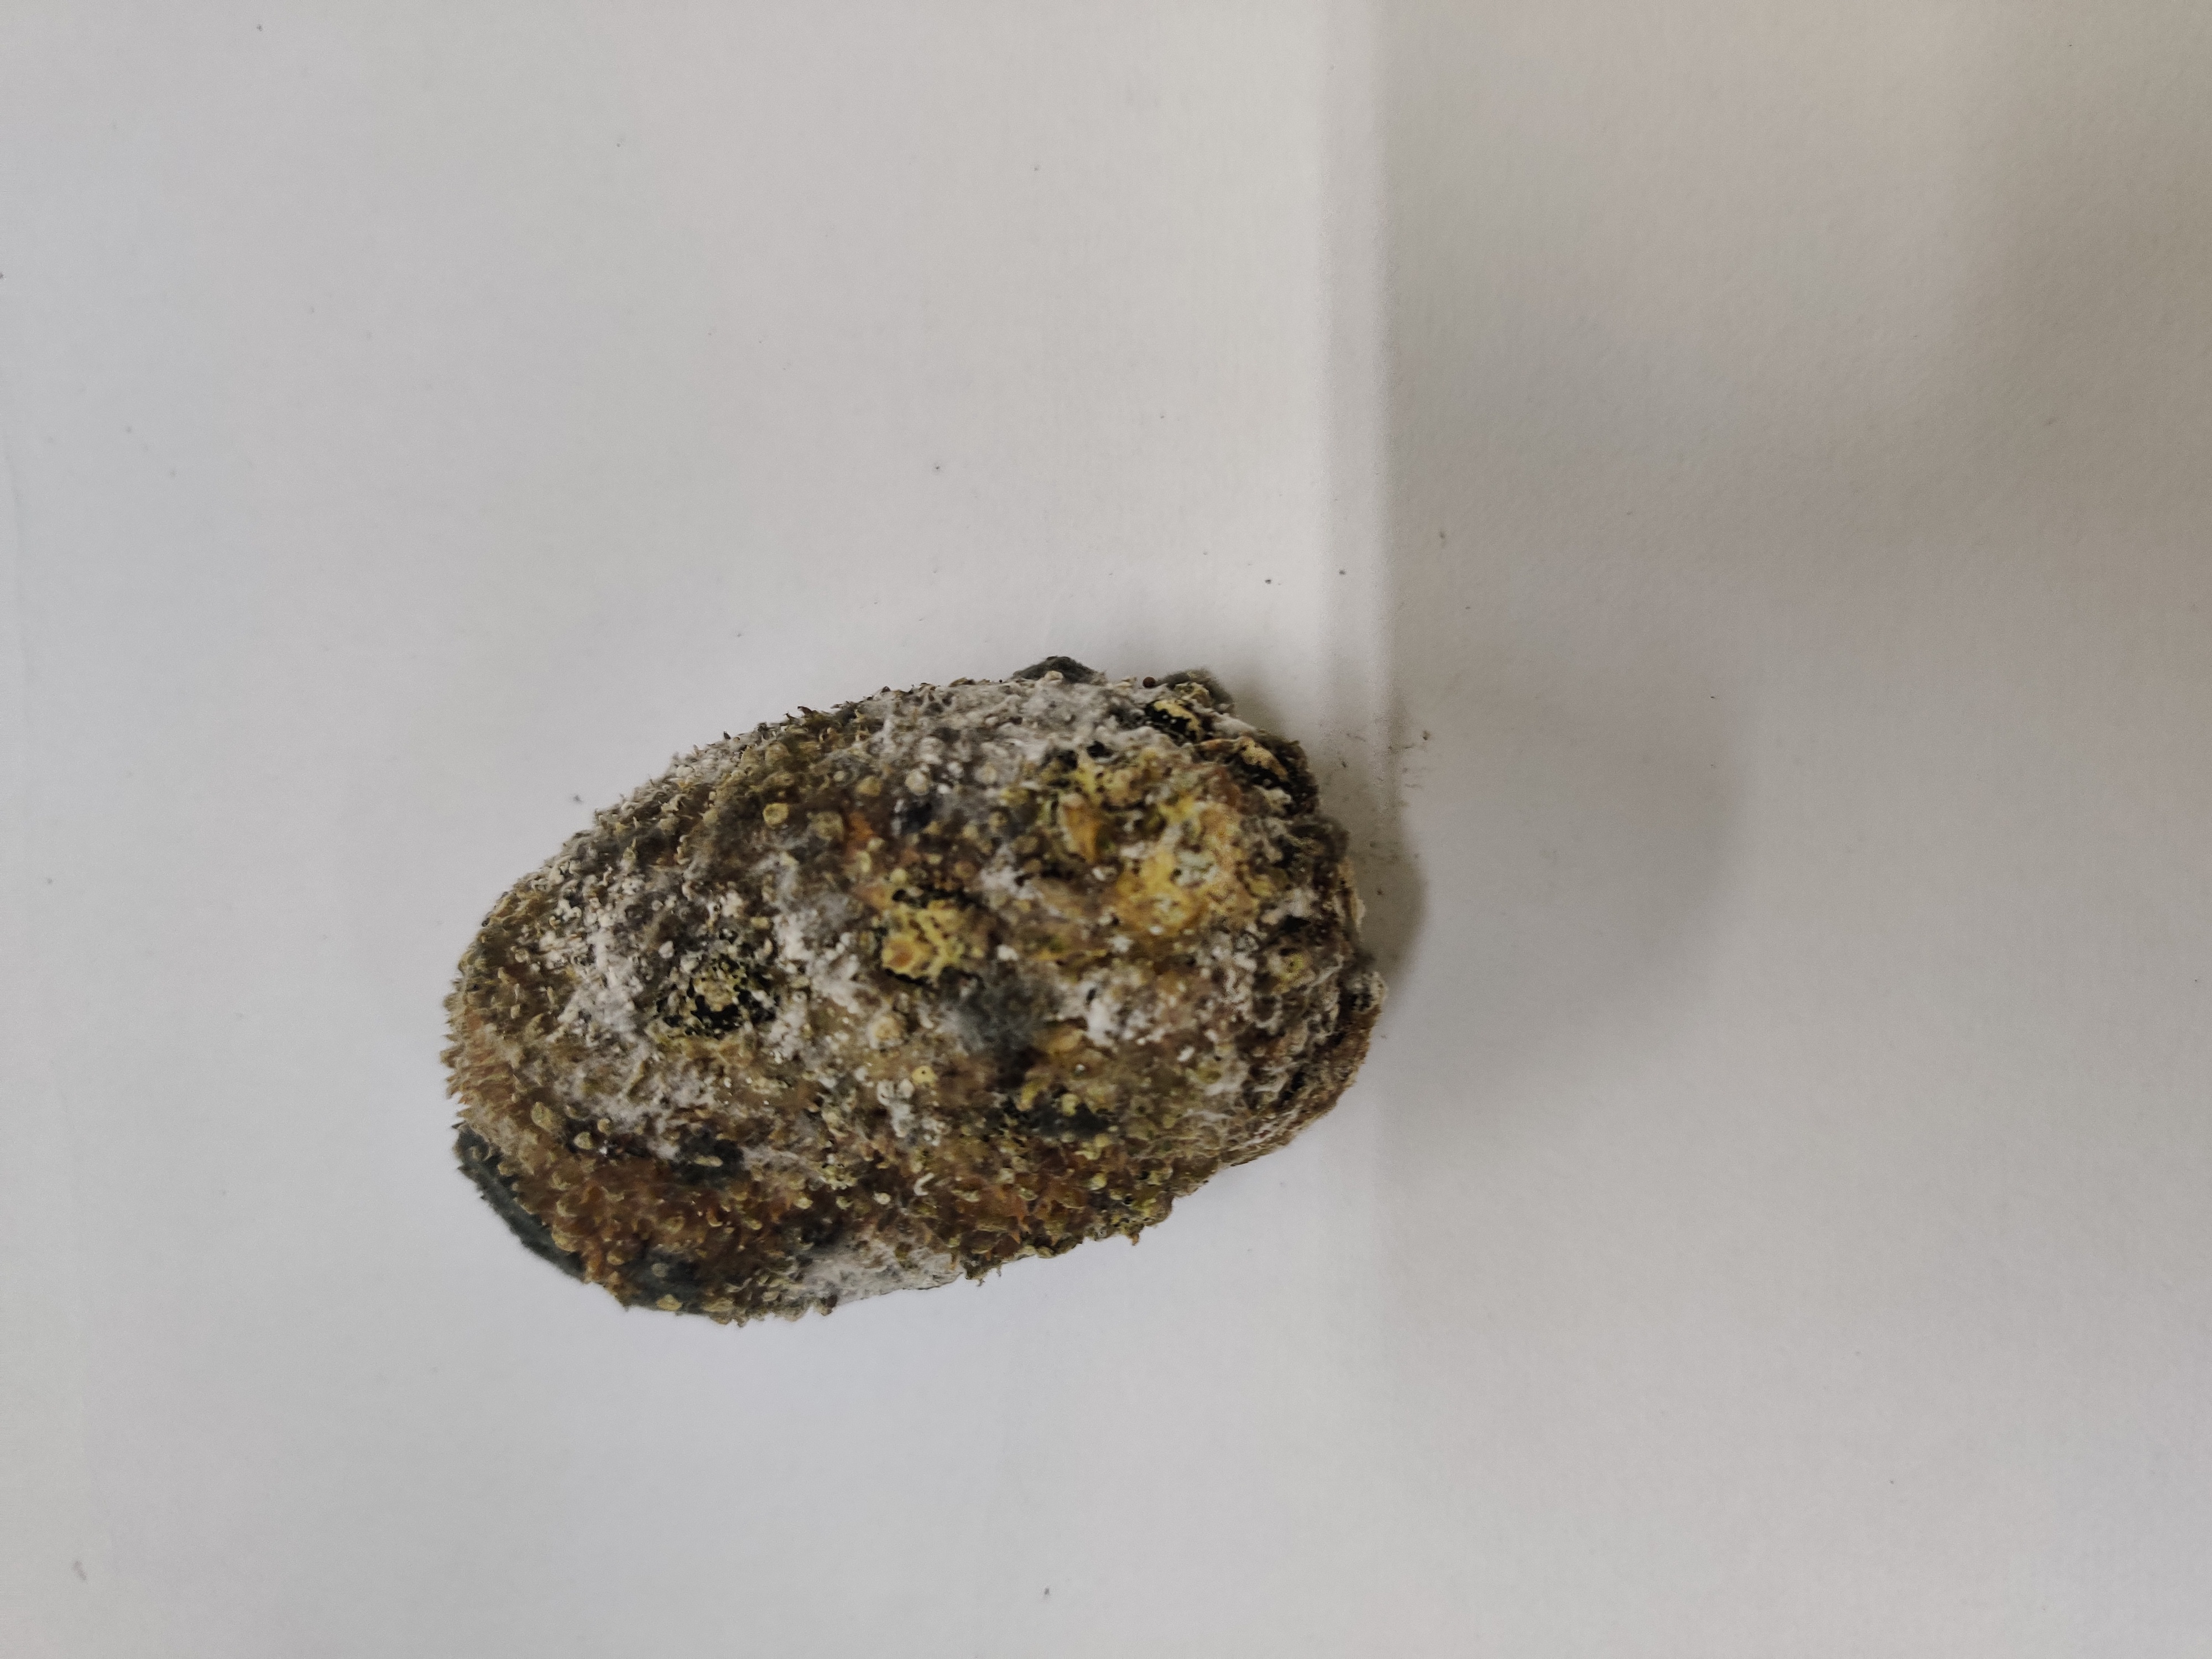
Crop: Spiny Gourd
Condition: Damaged